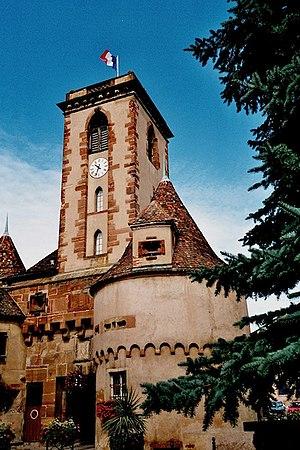
Wasselonne, France, Bas-Rhin, la tour du château.
Le château de Wasselonne est situé sur la commune de Wasselonne, dans le département du Bas-Rhin.
Cet article recense une partie des monuments historiques du Bas-Rhin, en France.
L’histoire de Wasselonne, commune française du département du Bas-Rhin dans la région Alsace est très riche en événements.